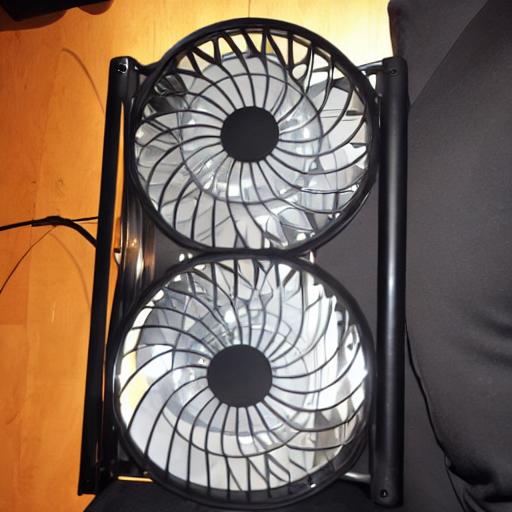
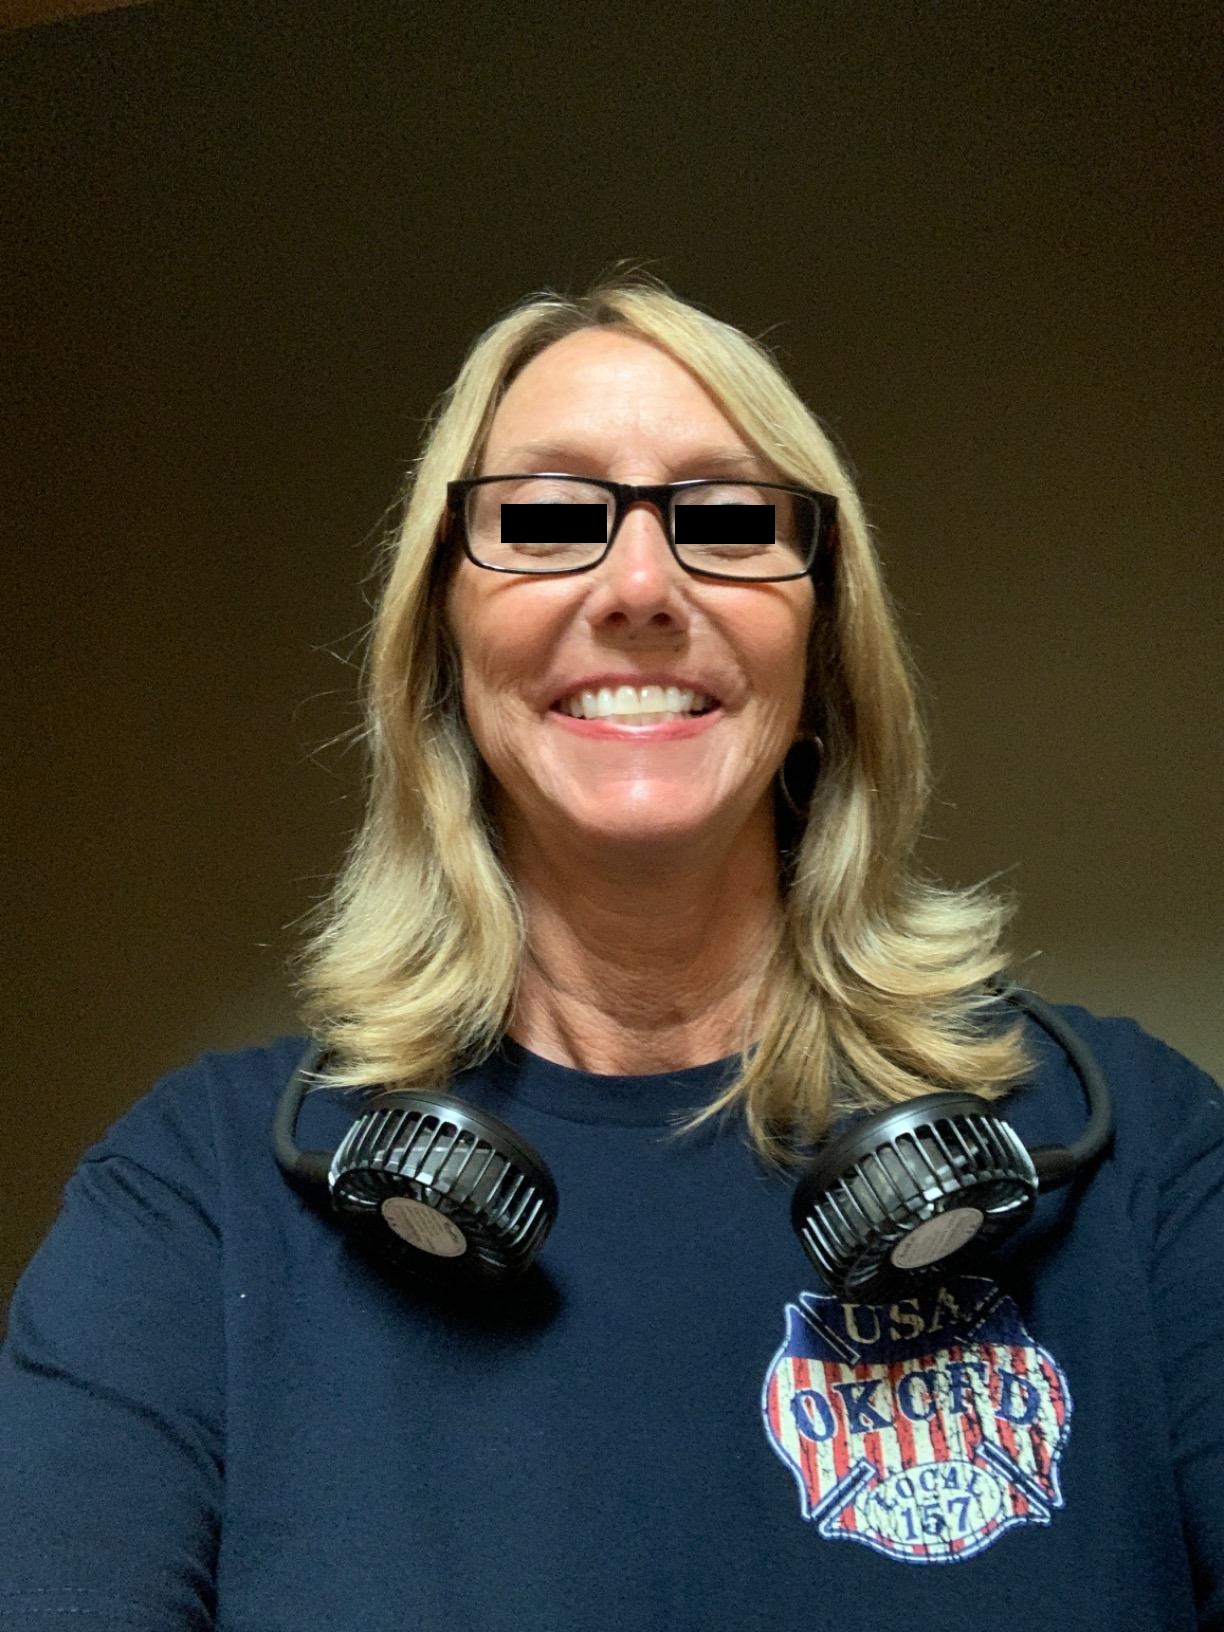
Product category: fan
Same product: no